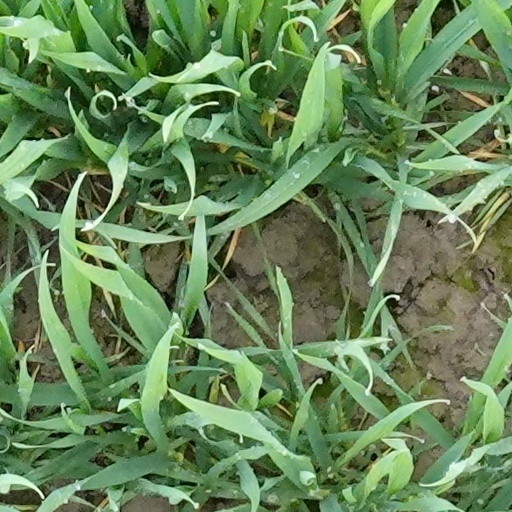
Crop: wheat